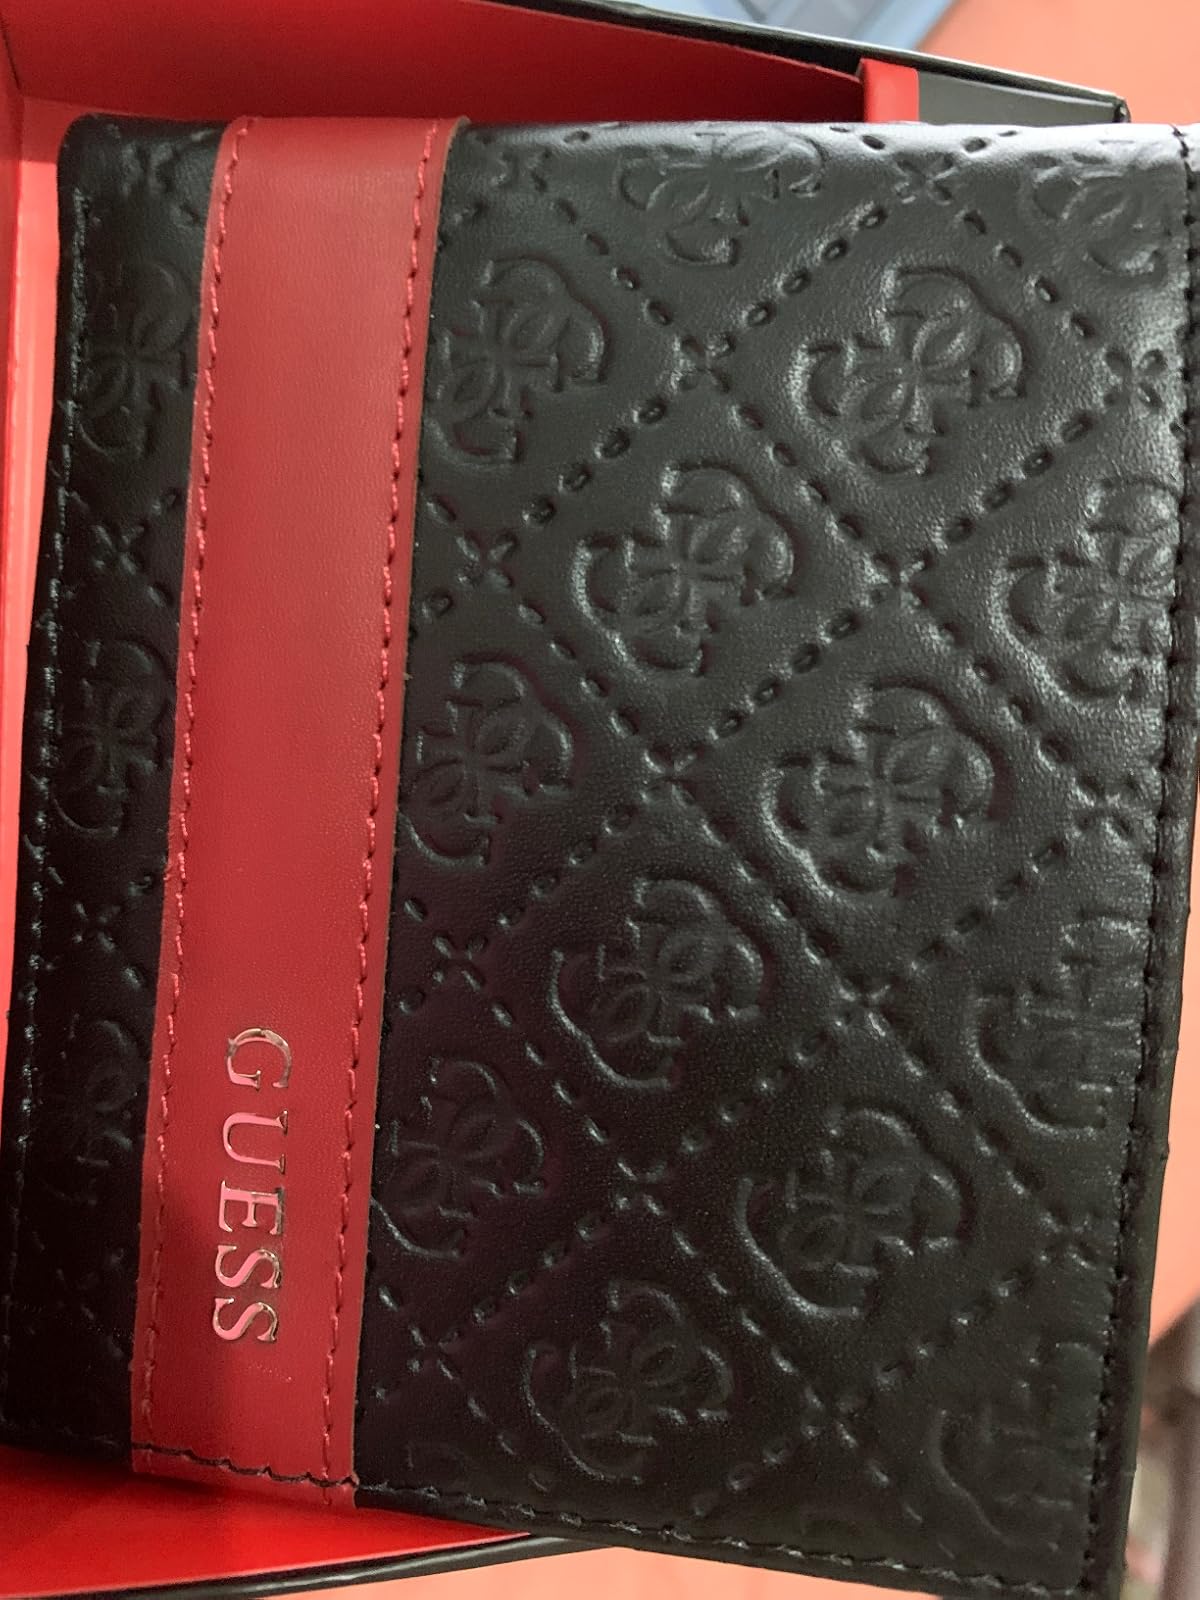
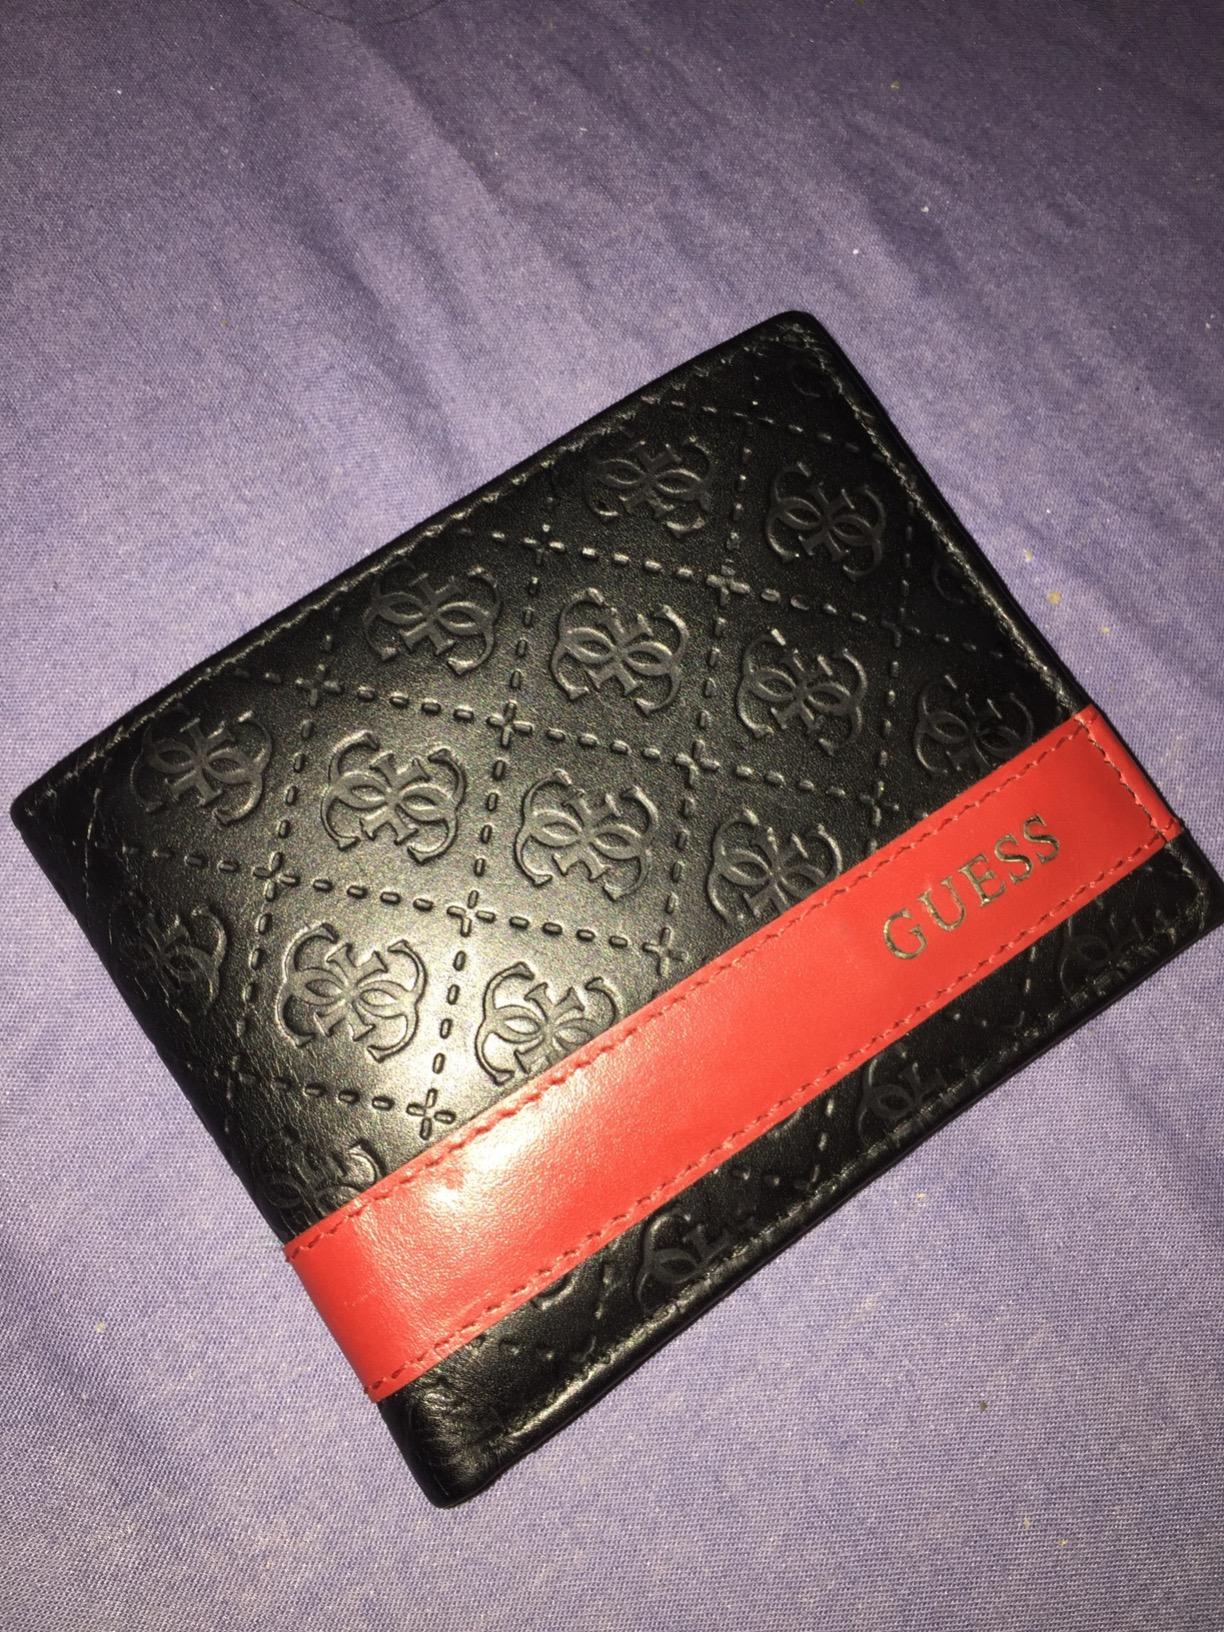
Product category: accessories_wallet
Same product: yes